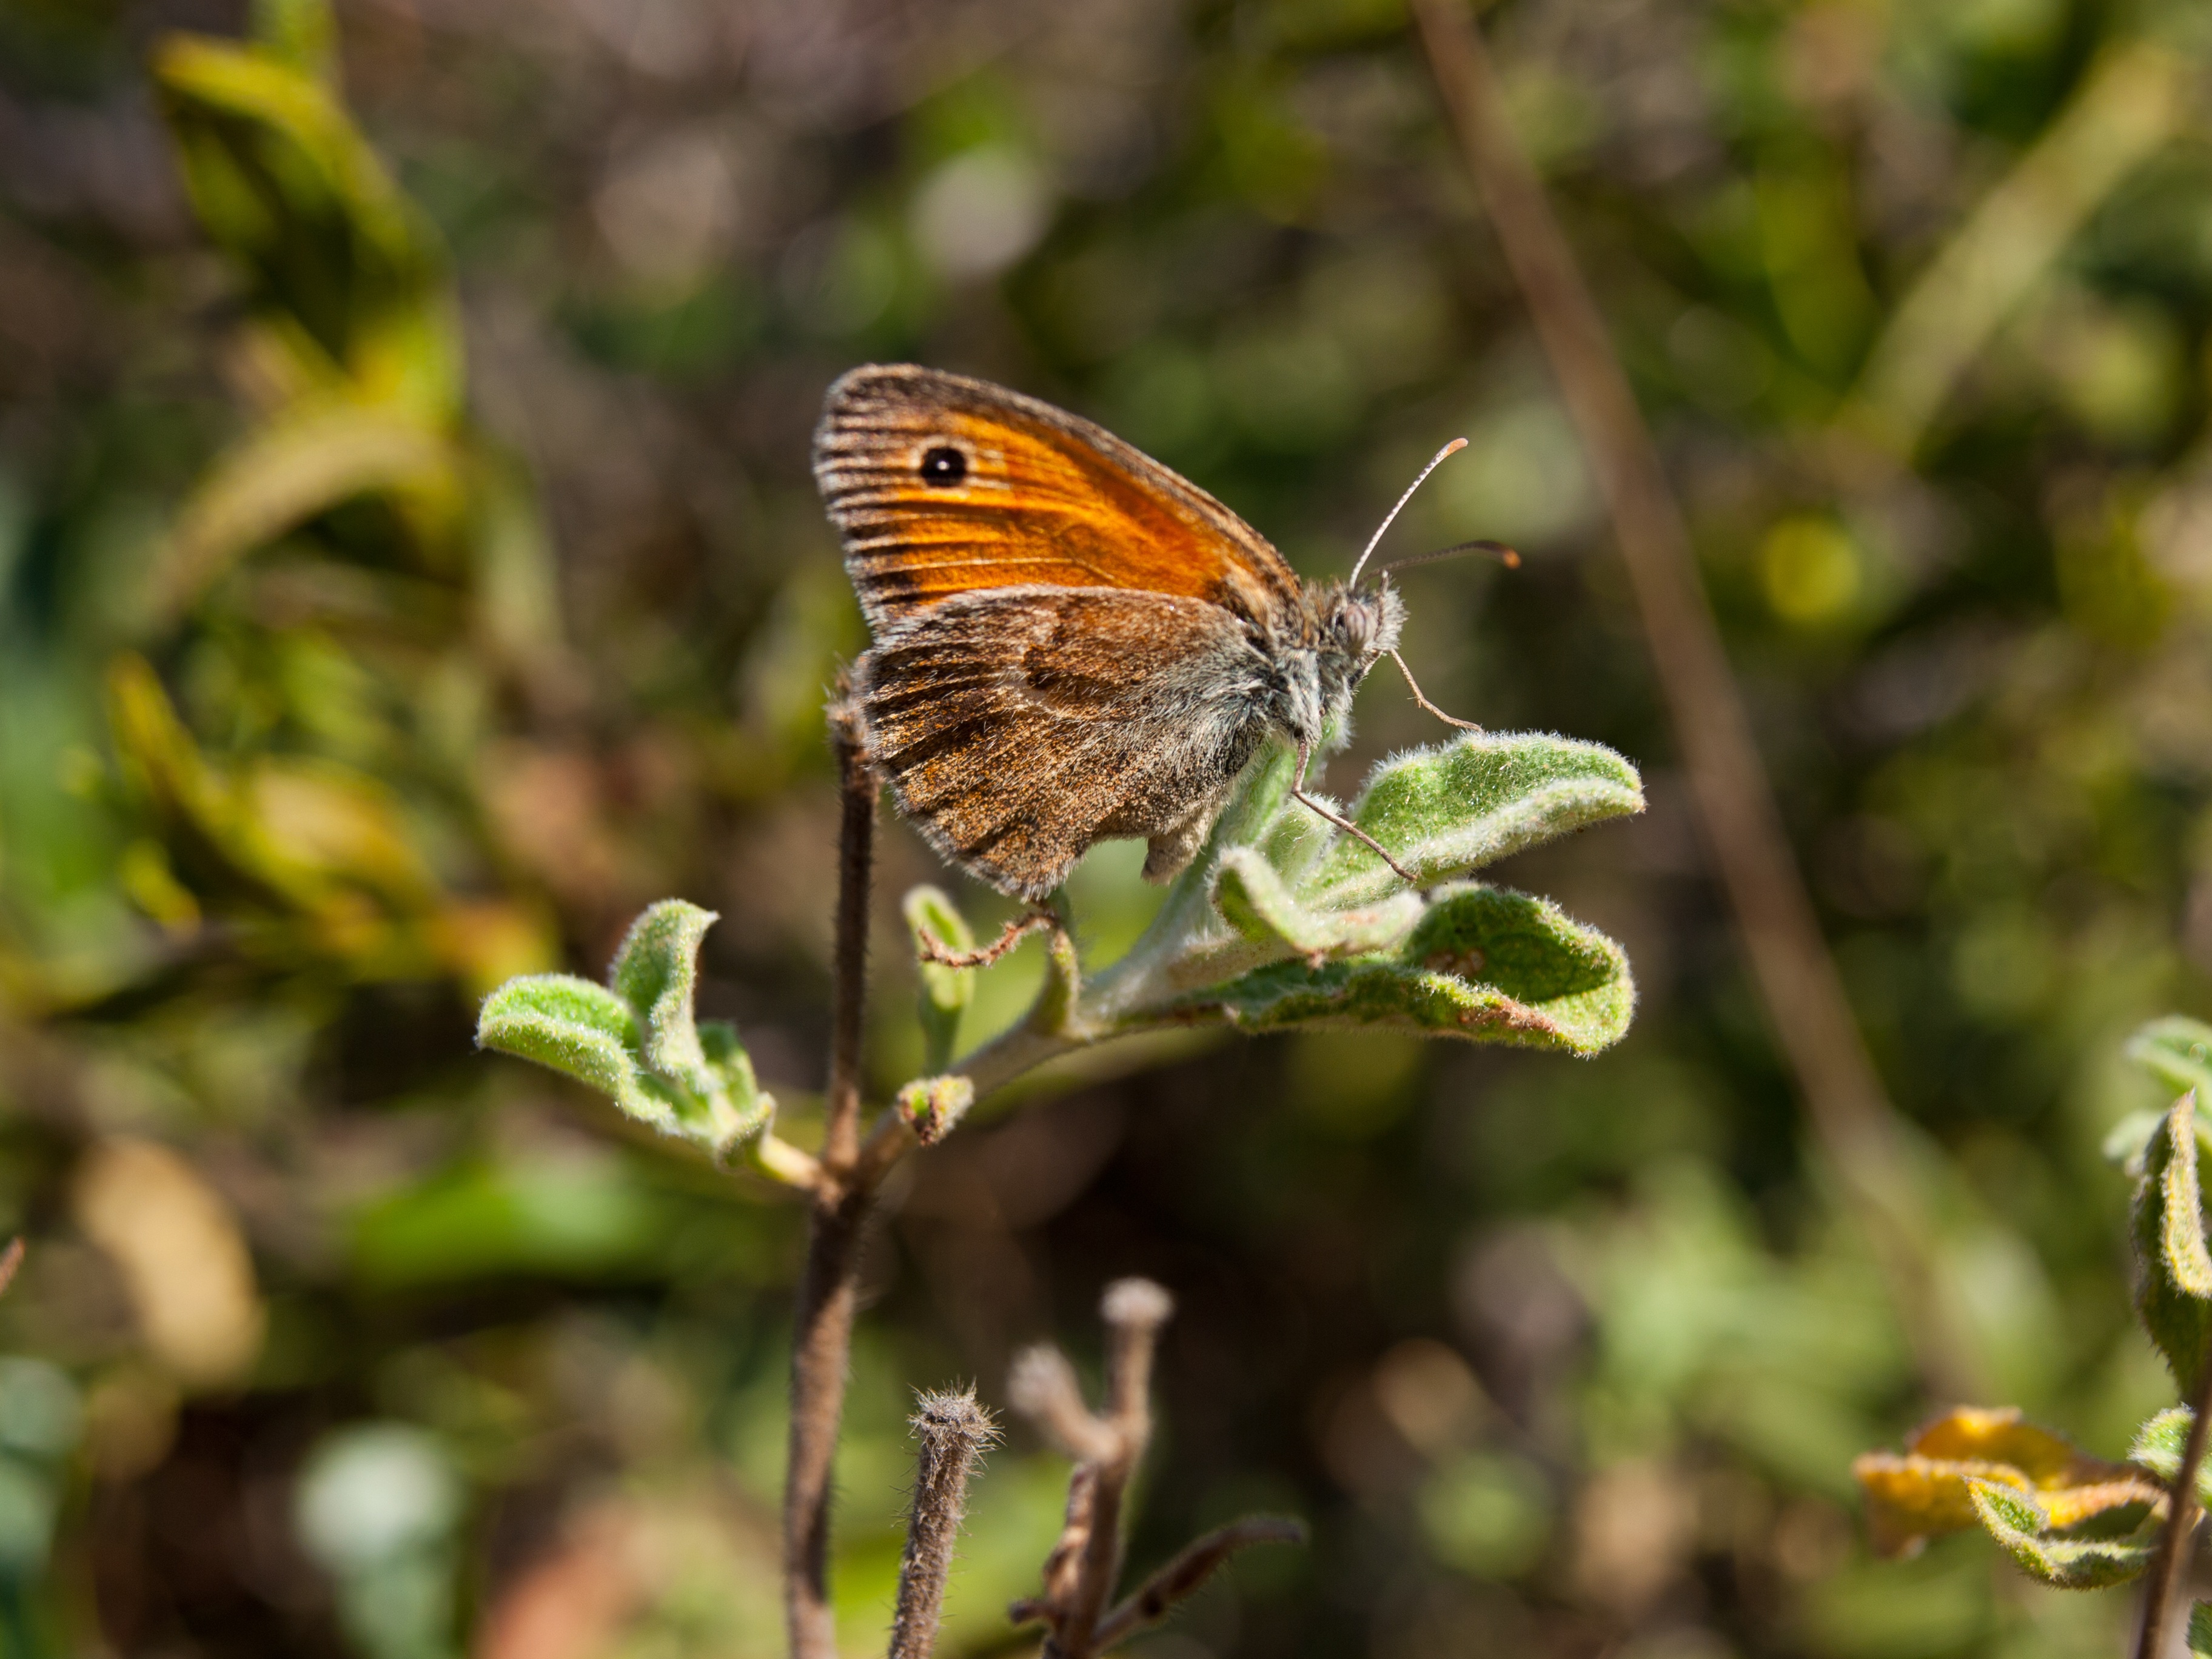
nature, plant, flower, animal, wildlife, insect, botany, butterfly, close, flora, fauna, invertebrate, monarch butterfly, nectar, macro photography, pollinator, moths and butterflies, lycaenid